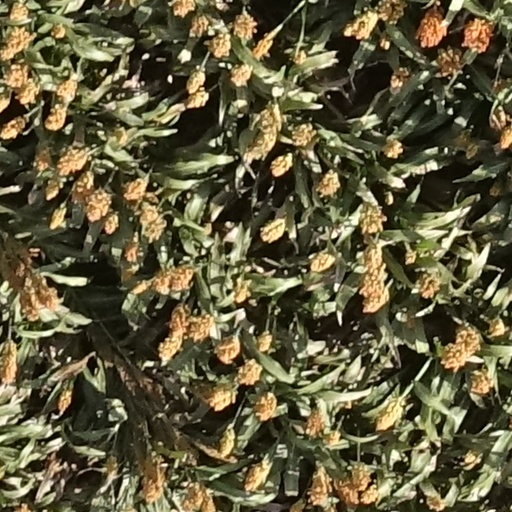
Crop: sorghum